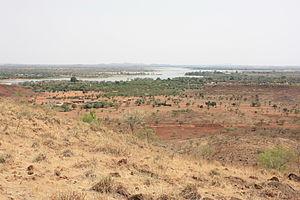
Cet article recense les zones humides du Burkina Faso concernées par la convention de Ramsar.
Le Burkina Faso, littéralement « Pays des Hommes intègres », couramment appelé Burkina, ancienne république de Haute-Volta, est un pays d'Afrique de l'Ouest sans accès à la mer. Il est entouré par le Mali au nord-ouest, le Niger au nord-est, le Bénin au sud-est, le Togo au sud-est, le Ghana au sud et la Côte d'Ivoire au sud-ouest. Étonnamment, géographiquement parlant la carte du Burkina Faso ressemble assez à la carte de la République centrafricaine, pays étant également un territoire tout aussi enclavé.
L'environnement au Burkina Faso est l'environnement du Burkina Faso.
Le lac Bam est un lac du Burkina Faso, situé à proximité de la ville de Kongoussi, dans la province du Bam.